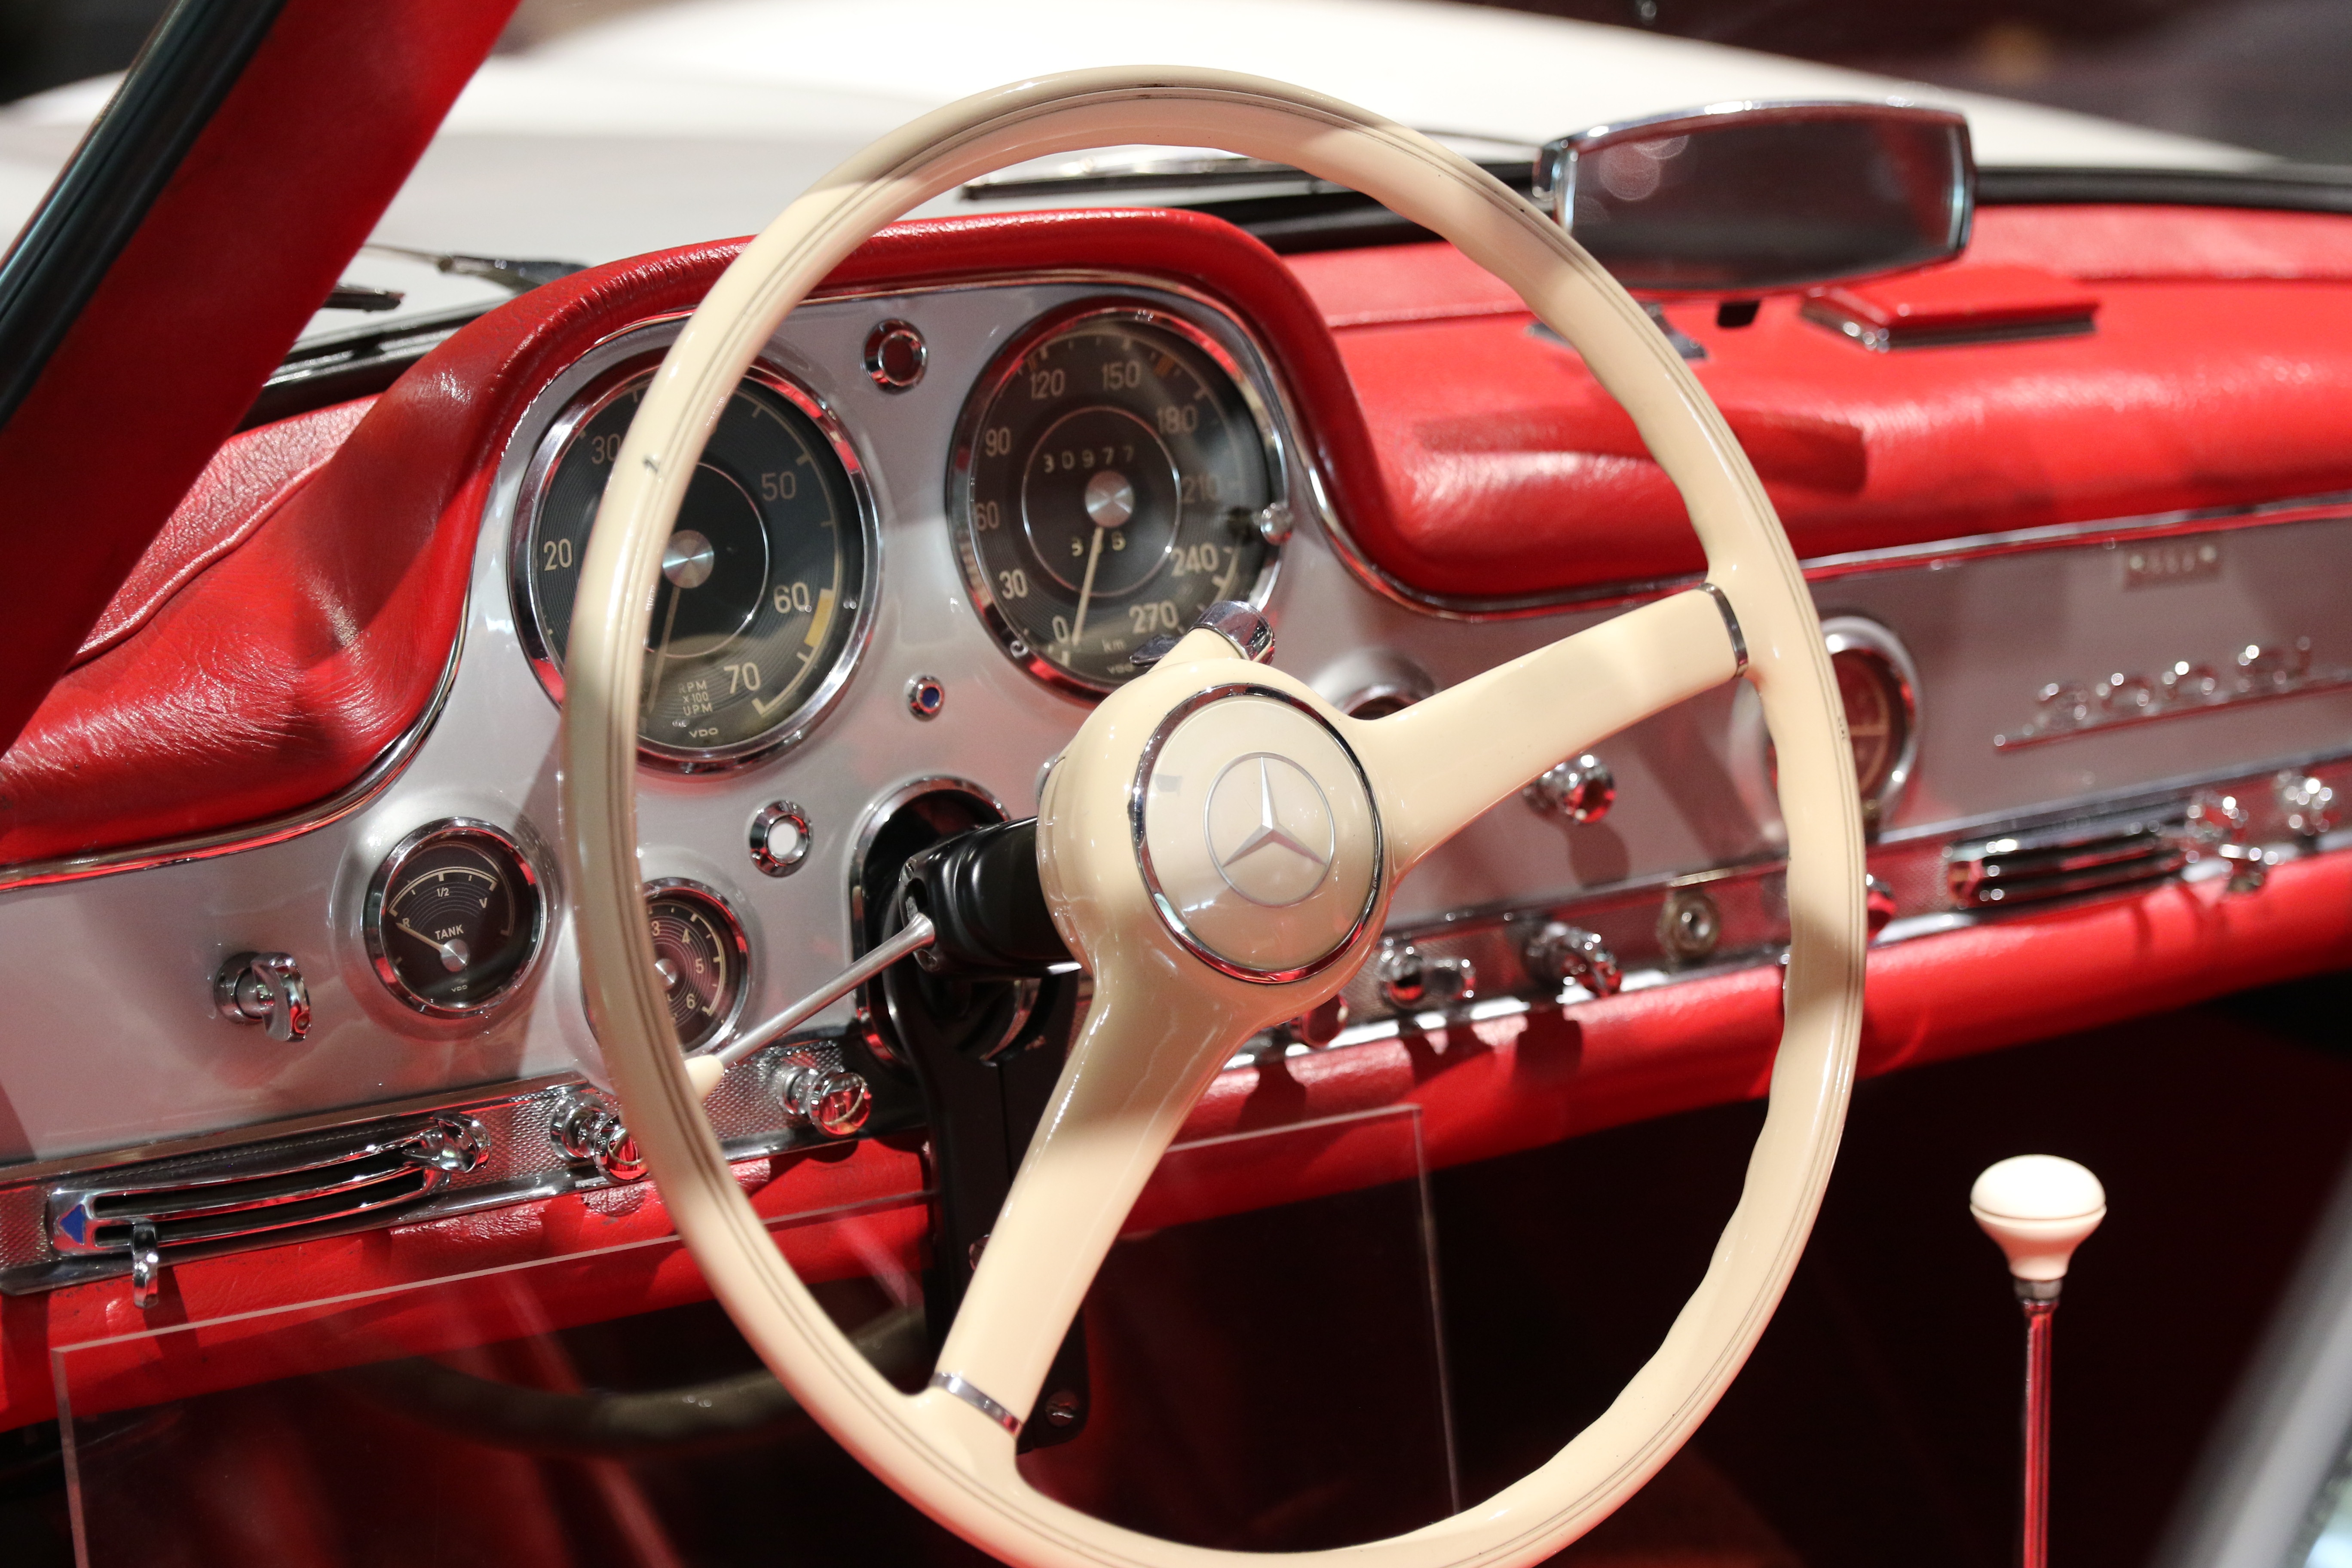
car, wheel, retro, red, vehicle, museum, auto, steering wheel, old car, sports car, vintage car, race car, supercar, oldtimer, mercedes, classic, convertible, pkw, stuttgart, benz, antique car, auto show, 300 sl, land vehicle, mercedes benz museum, automobile make, automotive exterior, automotive design, performance car